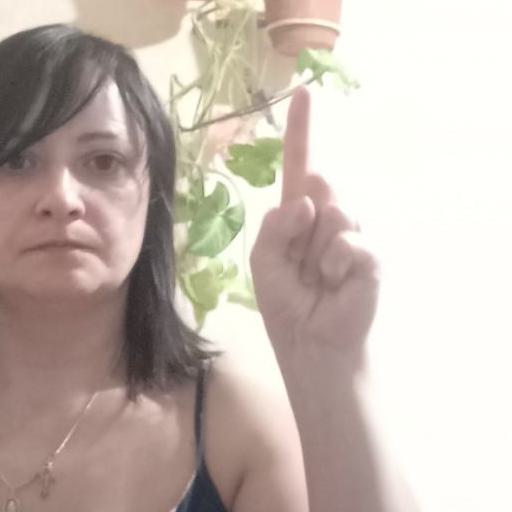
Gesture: one